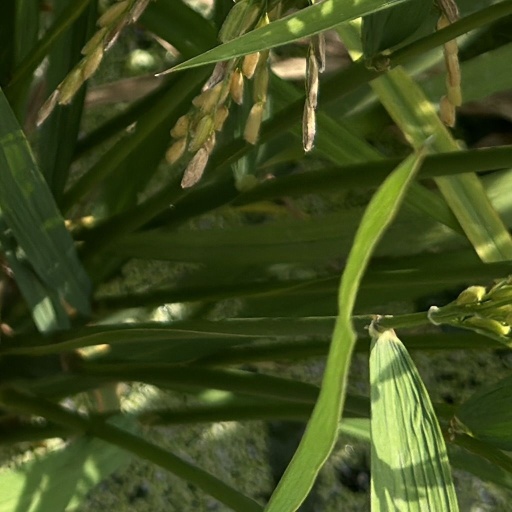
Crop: rice